2020–2023 Minneapolis–Saint Paul racial unrest

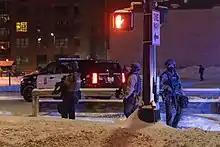
Minneapolis police officers on duty during protests in the early morning hours of January 1, 2021.

On May 27, during unrest over Floyd's murder in Minneapolis, Calvin Horton Jr., a 43-year-old man from Minneapolis, was fatally shot by the owner of the Cadillac Pawn & Jewelry shop, who believed Horton was burglarizing his business. The incident took place on East Lake Street, about from the main protest sites. The shop owner was arrested the night of the shooting and held in Hennepin County Jail for several days, but was released pending further investigation. There were no new developments in the case by July 21, 2020, when family and supporters of Horton protested outside the store and demanded the owner be charged with murder.